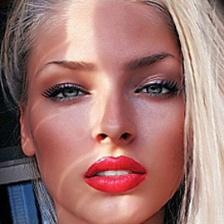
Label: faces